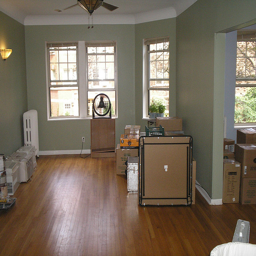
A living room full of unpacked boxes and items.
an empty room with moving boxes and windows
A mostly empty room features several boxes on top of a hard wood floor.
A picture of a clean room in a house.
The room is full of many unpacked boxes.